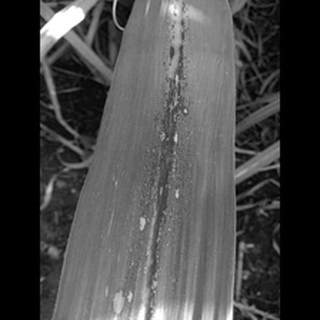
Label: sugarcane_rust